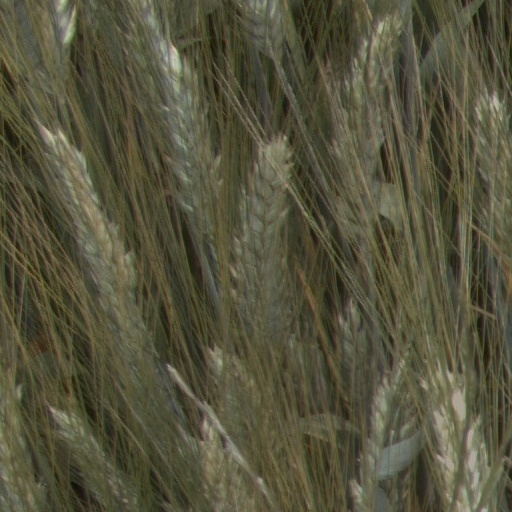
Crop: wheat